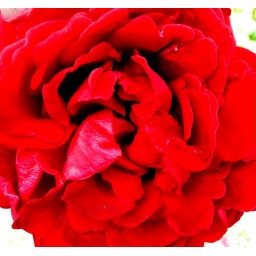
These bloom all year in Florida, last 7-10 days in water and have the &amp;quot;essence&amp;quot; of rose fragrance.